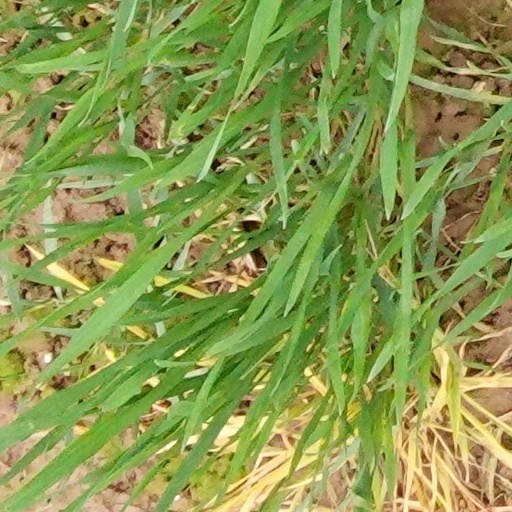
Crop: wheat